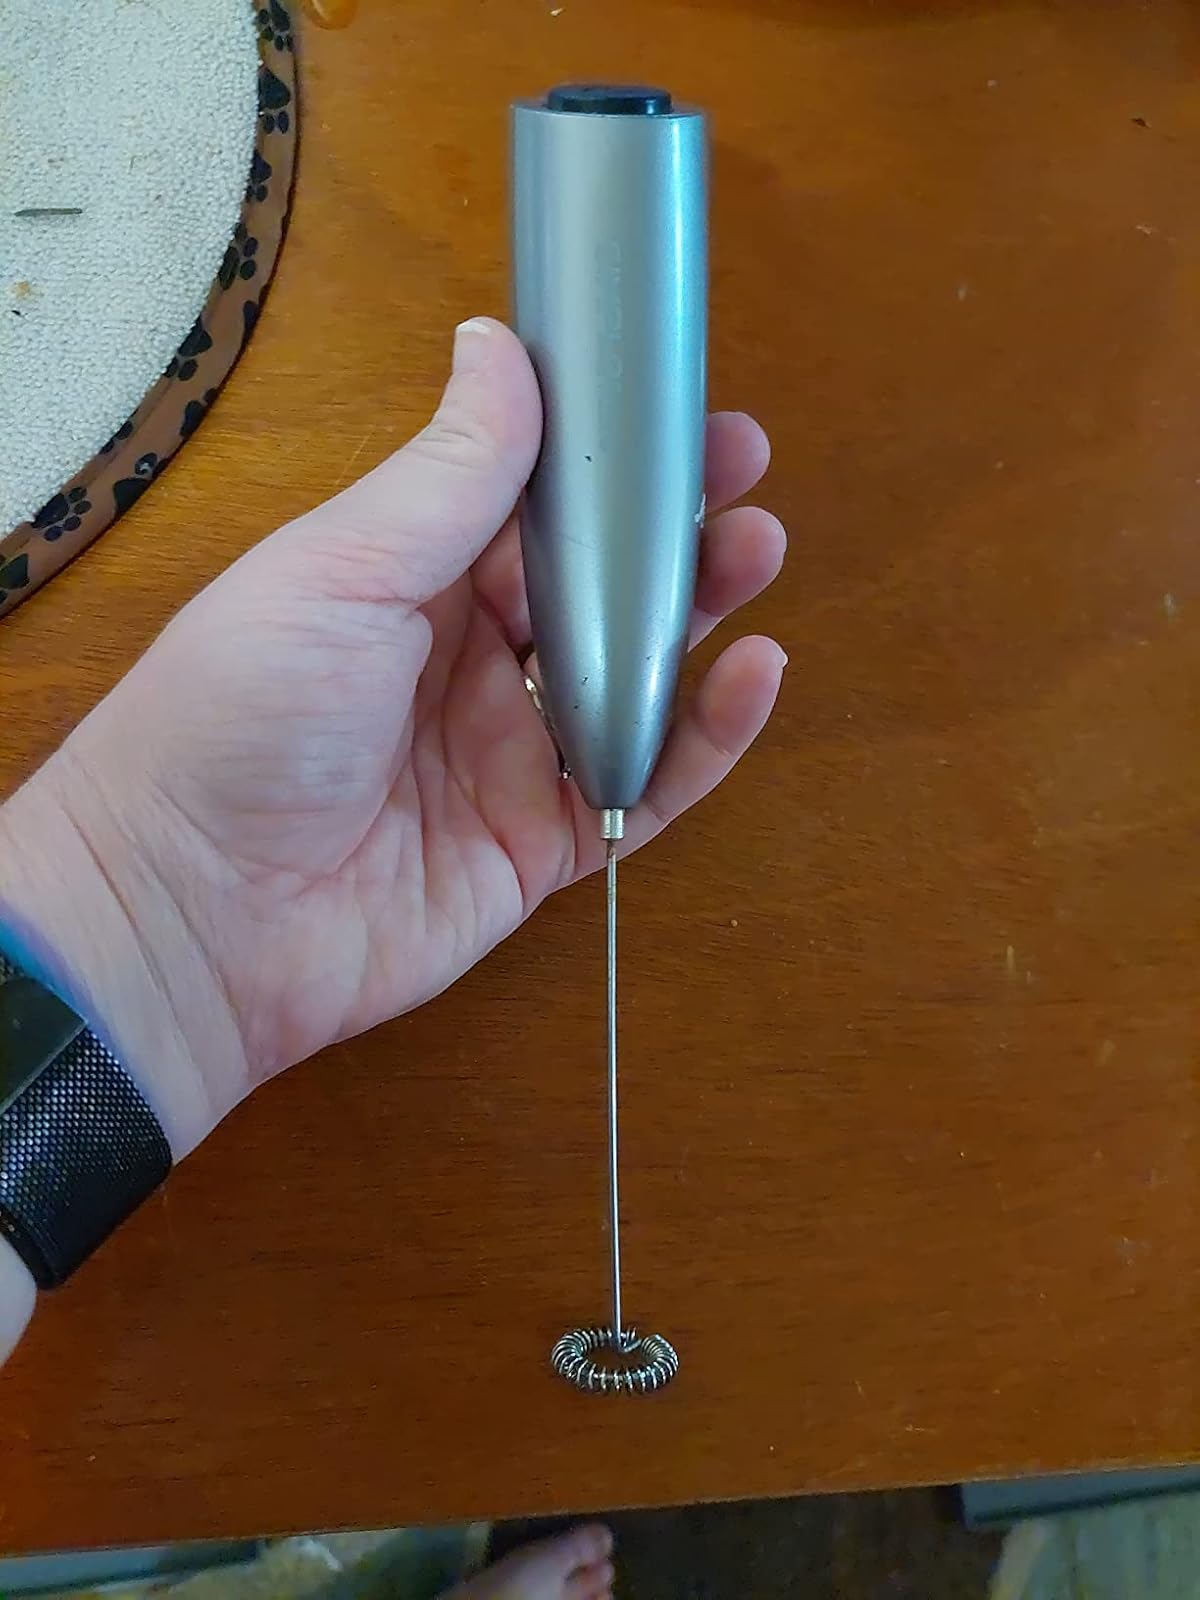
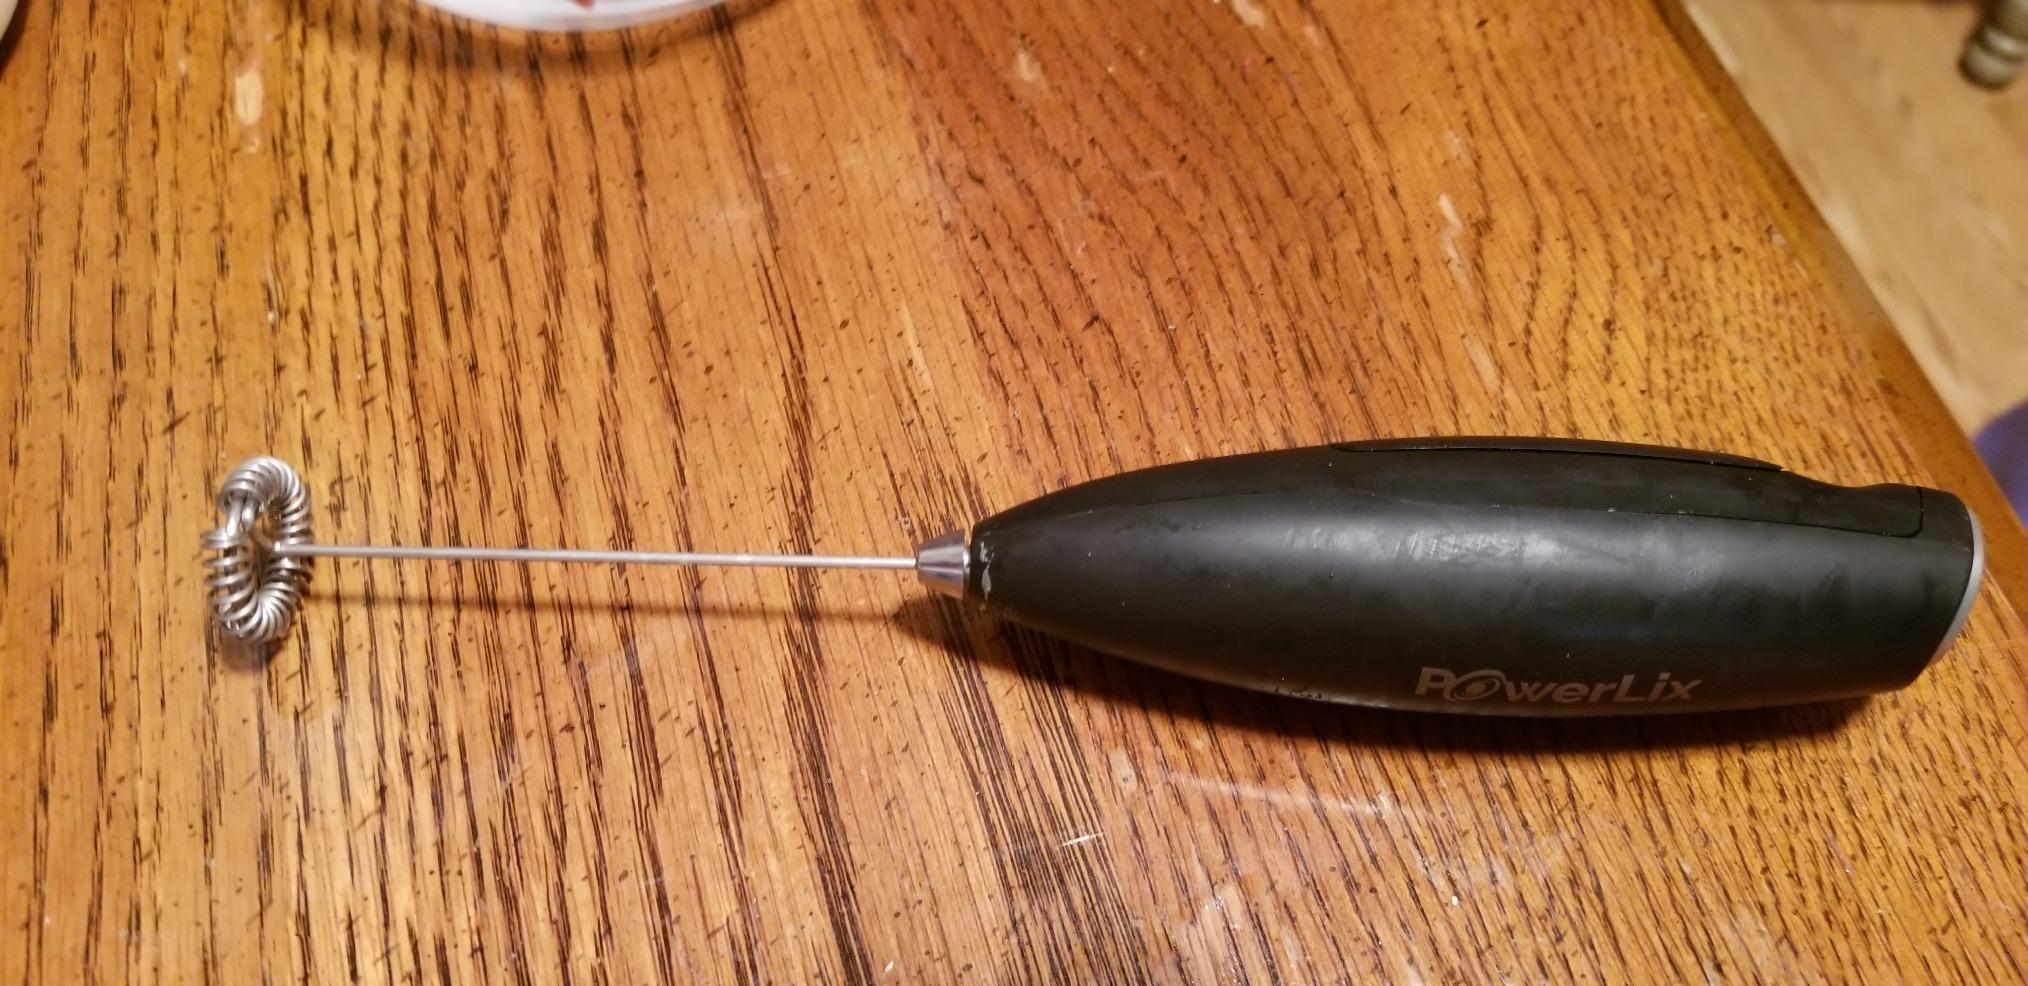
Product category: items_mixer
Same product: no